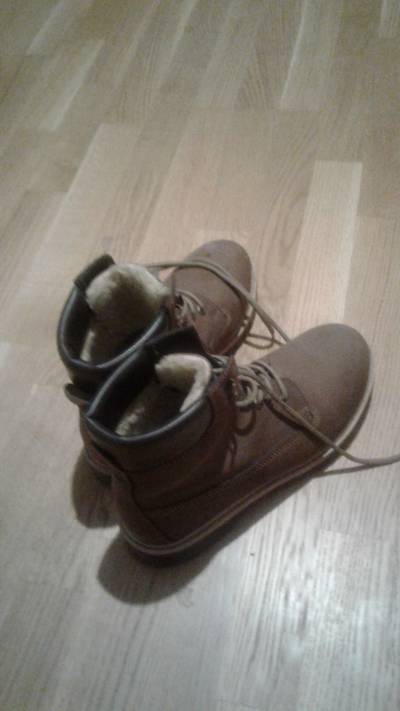
Waste category: shoes